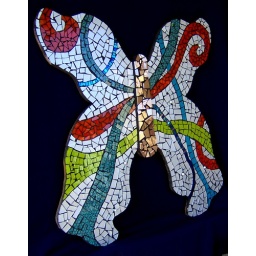
Painted glass, paper backed glass, irridescent blue stained glass on left over house siding.